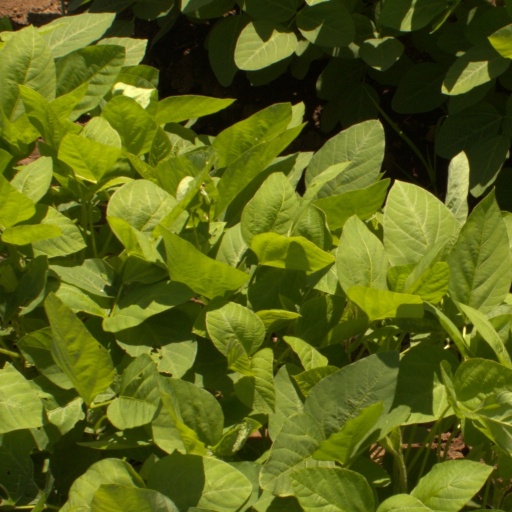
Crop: soybean